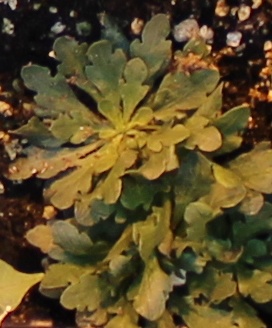
Label: Horseweed